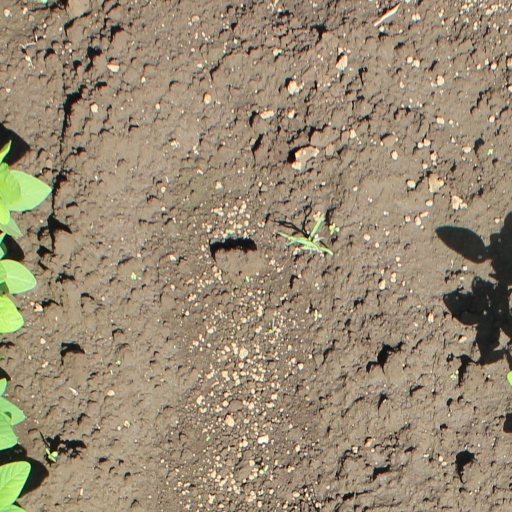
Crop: soybean